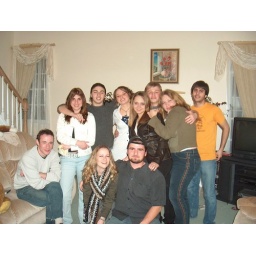
My birthday parti. real title: Russian Mafia with an american bouncer in yellow shirt